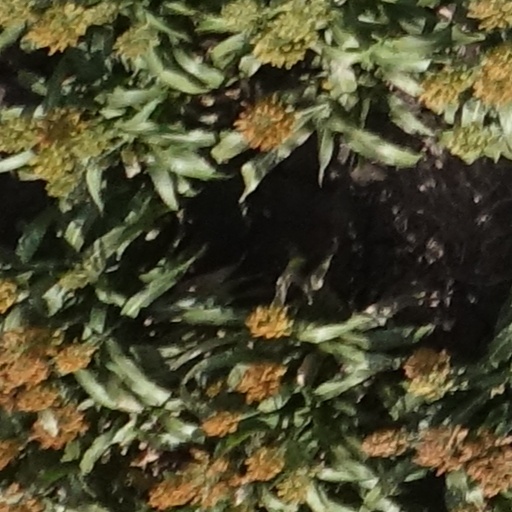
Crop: sorghum